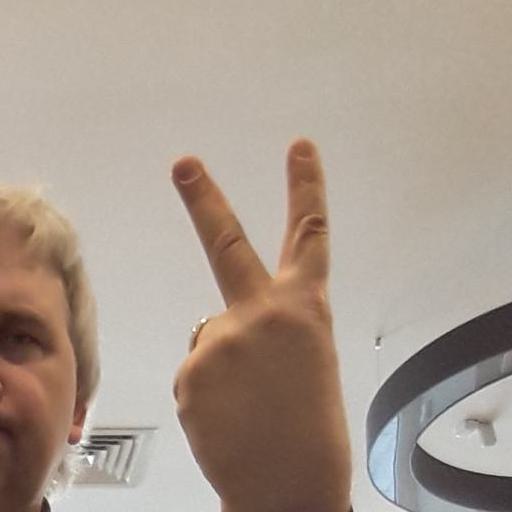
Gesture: peace_inverted